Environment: real
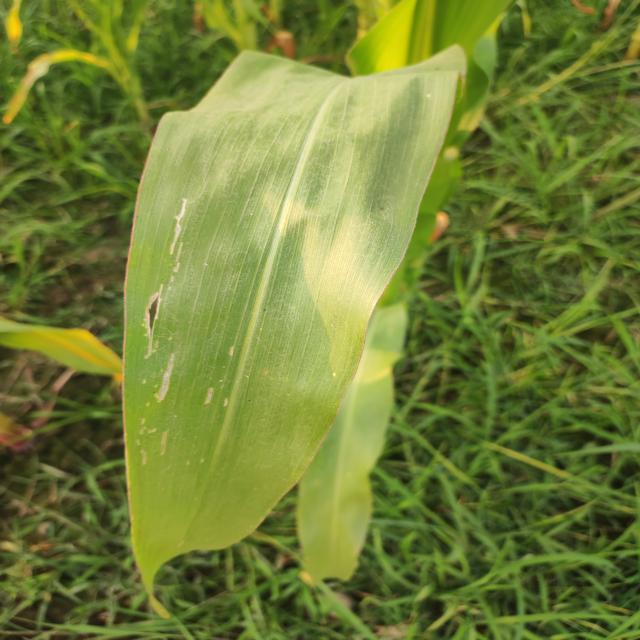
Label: fall_armyworm